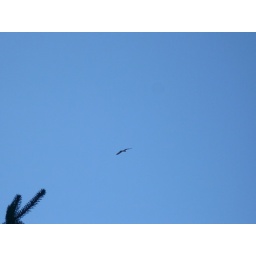
a bird in the sky